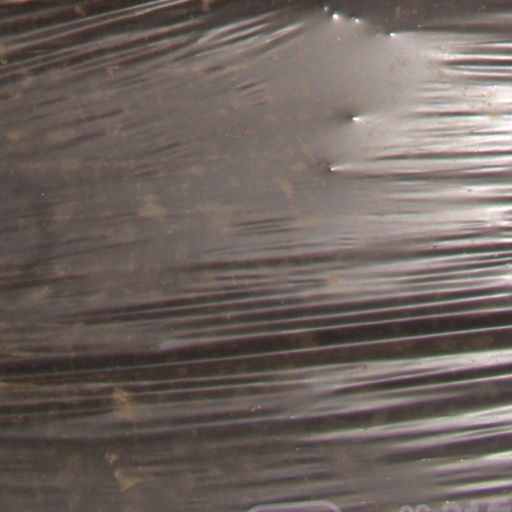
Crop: Jerusalem artichoke